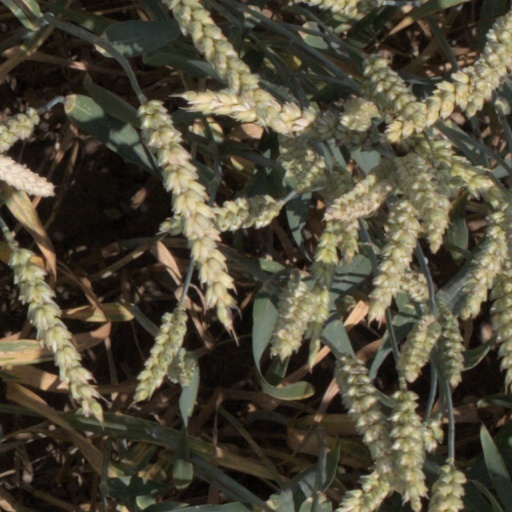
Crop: wheat